Muscari

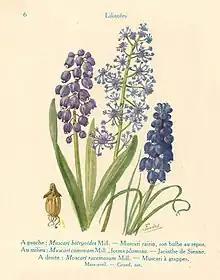
Illustration of muscaris by Eugène-Jules Eudes, 1929

The genus "Muscari" originated in the Old World, including the Mediterranean basin, central and Southern Europe, Northern Africa, Western, Central and Southwest Asia. It has become naturalized elsewhere, including Northern Europe and the United States.